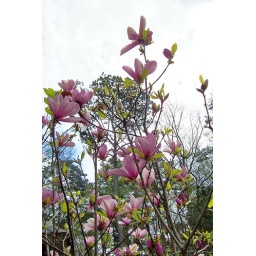
My magnolia tree by the side of the house this past Spring (2009),